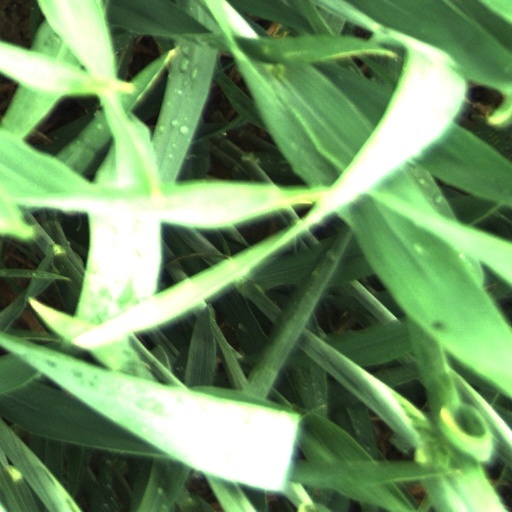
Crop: wheat